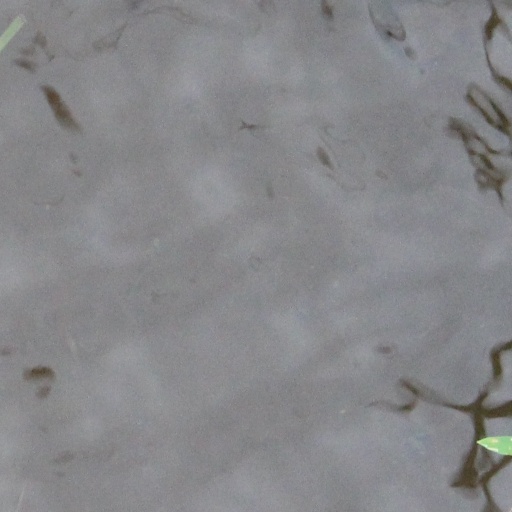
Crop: rice